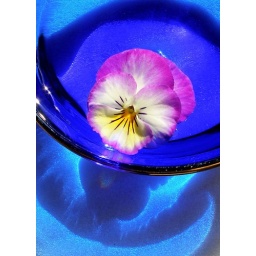
Pansy in a blue bowl 1